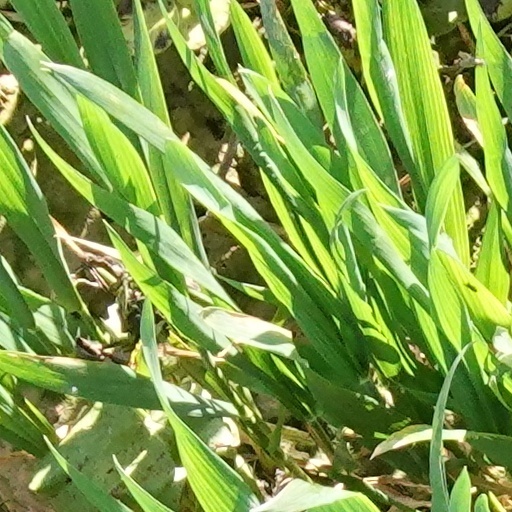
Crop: wheat